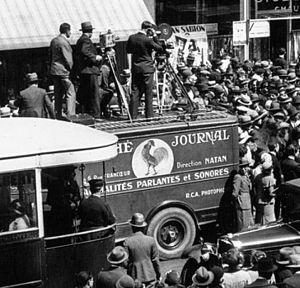
Une équipe du Pathé Journal en action avenue de l'Opéra.
Pathé ou Pathé Frères est le nom de diverses entreprises françaises de l'industrie cinématographique couvrant la production, la distribution de films et l'exploitation de salles de cinéma à travers la filiale Les cinémas Pathé Gaumont. Pathé est également détentrice de réseaux de télévision à travers l'Europe.
France Actualités est la principale société française diffusant dans les salles de cinéma françaises ce que les spectateurs appellent « Les Actualités » : le Pathé-Journal hebdomadaire puis Les Actualités françaises de 4 janvier 1945 au 25 février 1969. Après le monopole transitoire de France Libre Actualités qui dura trois mois, l'équipe fondatrice crée la société « Les Actualités Françaises » dès janvier 1945. Le premier journal est projeté le 4 janvier. D'une durée moyenne de 15 minutes, il est constitué de sujets consacrés pour l'essentiel à la guerre, à ses conséquences et à la reconstruction. Il comporte aussi des images de l'étranger, rubrique « Regard sur le monde », dont le public a été privé pendant 4 ans.
Cette page concerne l'année 1932 du calendrier grégorien.